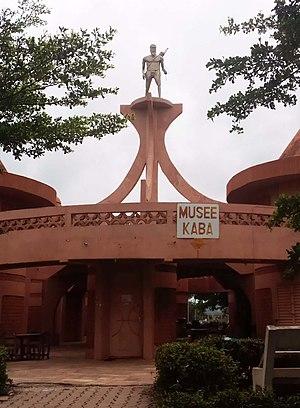
mussé kaba est situé à la sortie de natitingou allant vers Djougou.KABA était un guerrier du nord Bénin(Atacora) pendant les résistances africaine.
La stèle de Kaba ou musée Kaba de la résistance ou encore musée Kaba est un monument érigé en mémoire de Kaba, à la sortie de la ville de Natitingou au nord-ouest du Bénin. Il est situé sur l'axe principal de la route inter-Etats Djougou-Natitingou- Porga, à l'entrée de la ville de Natitingou.